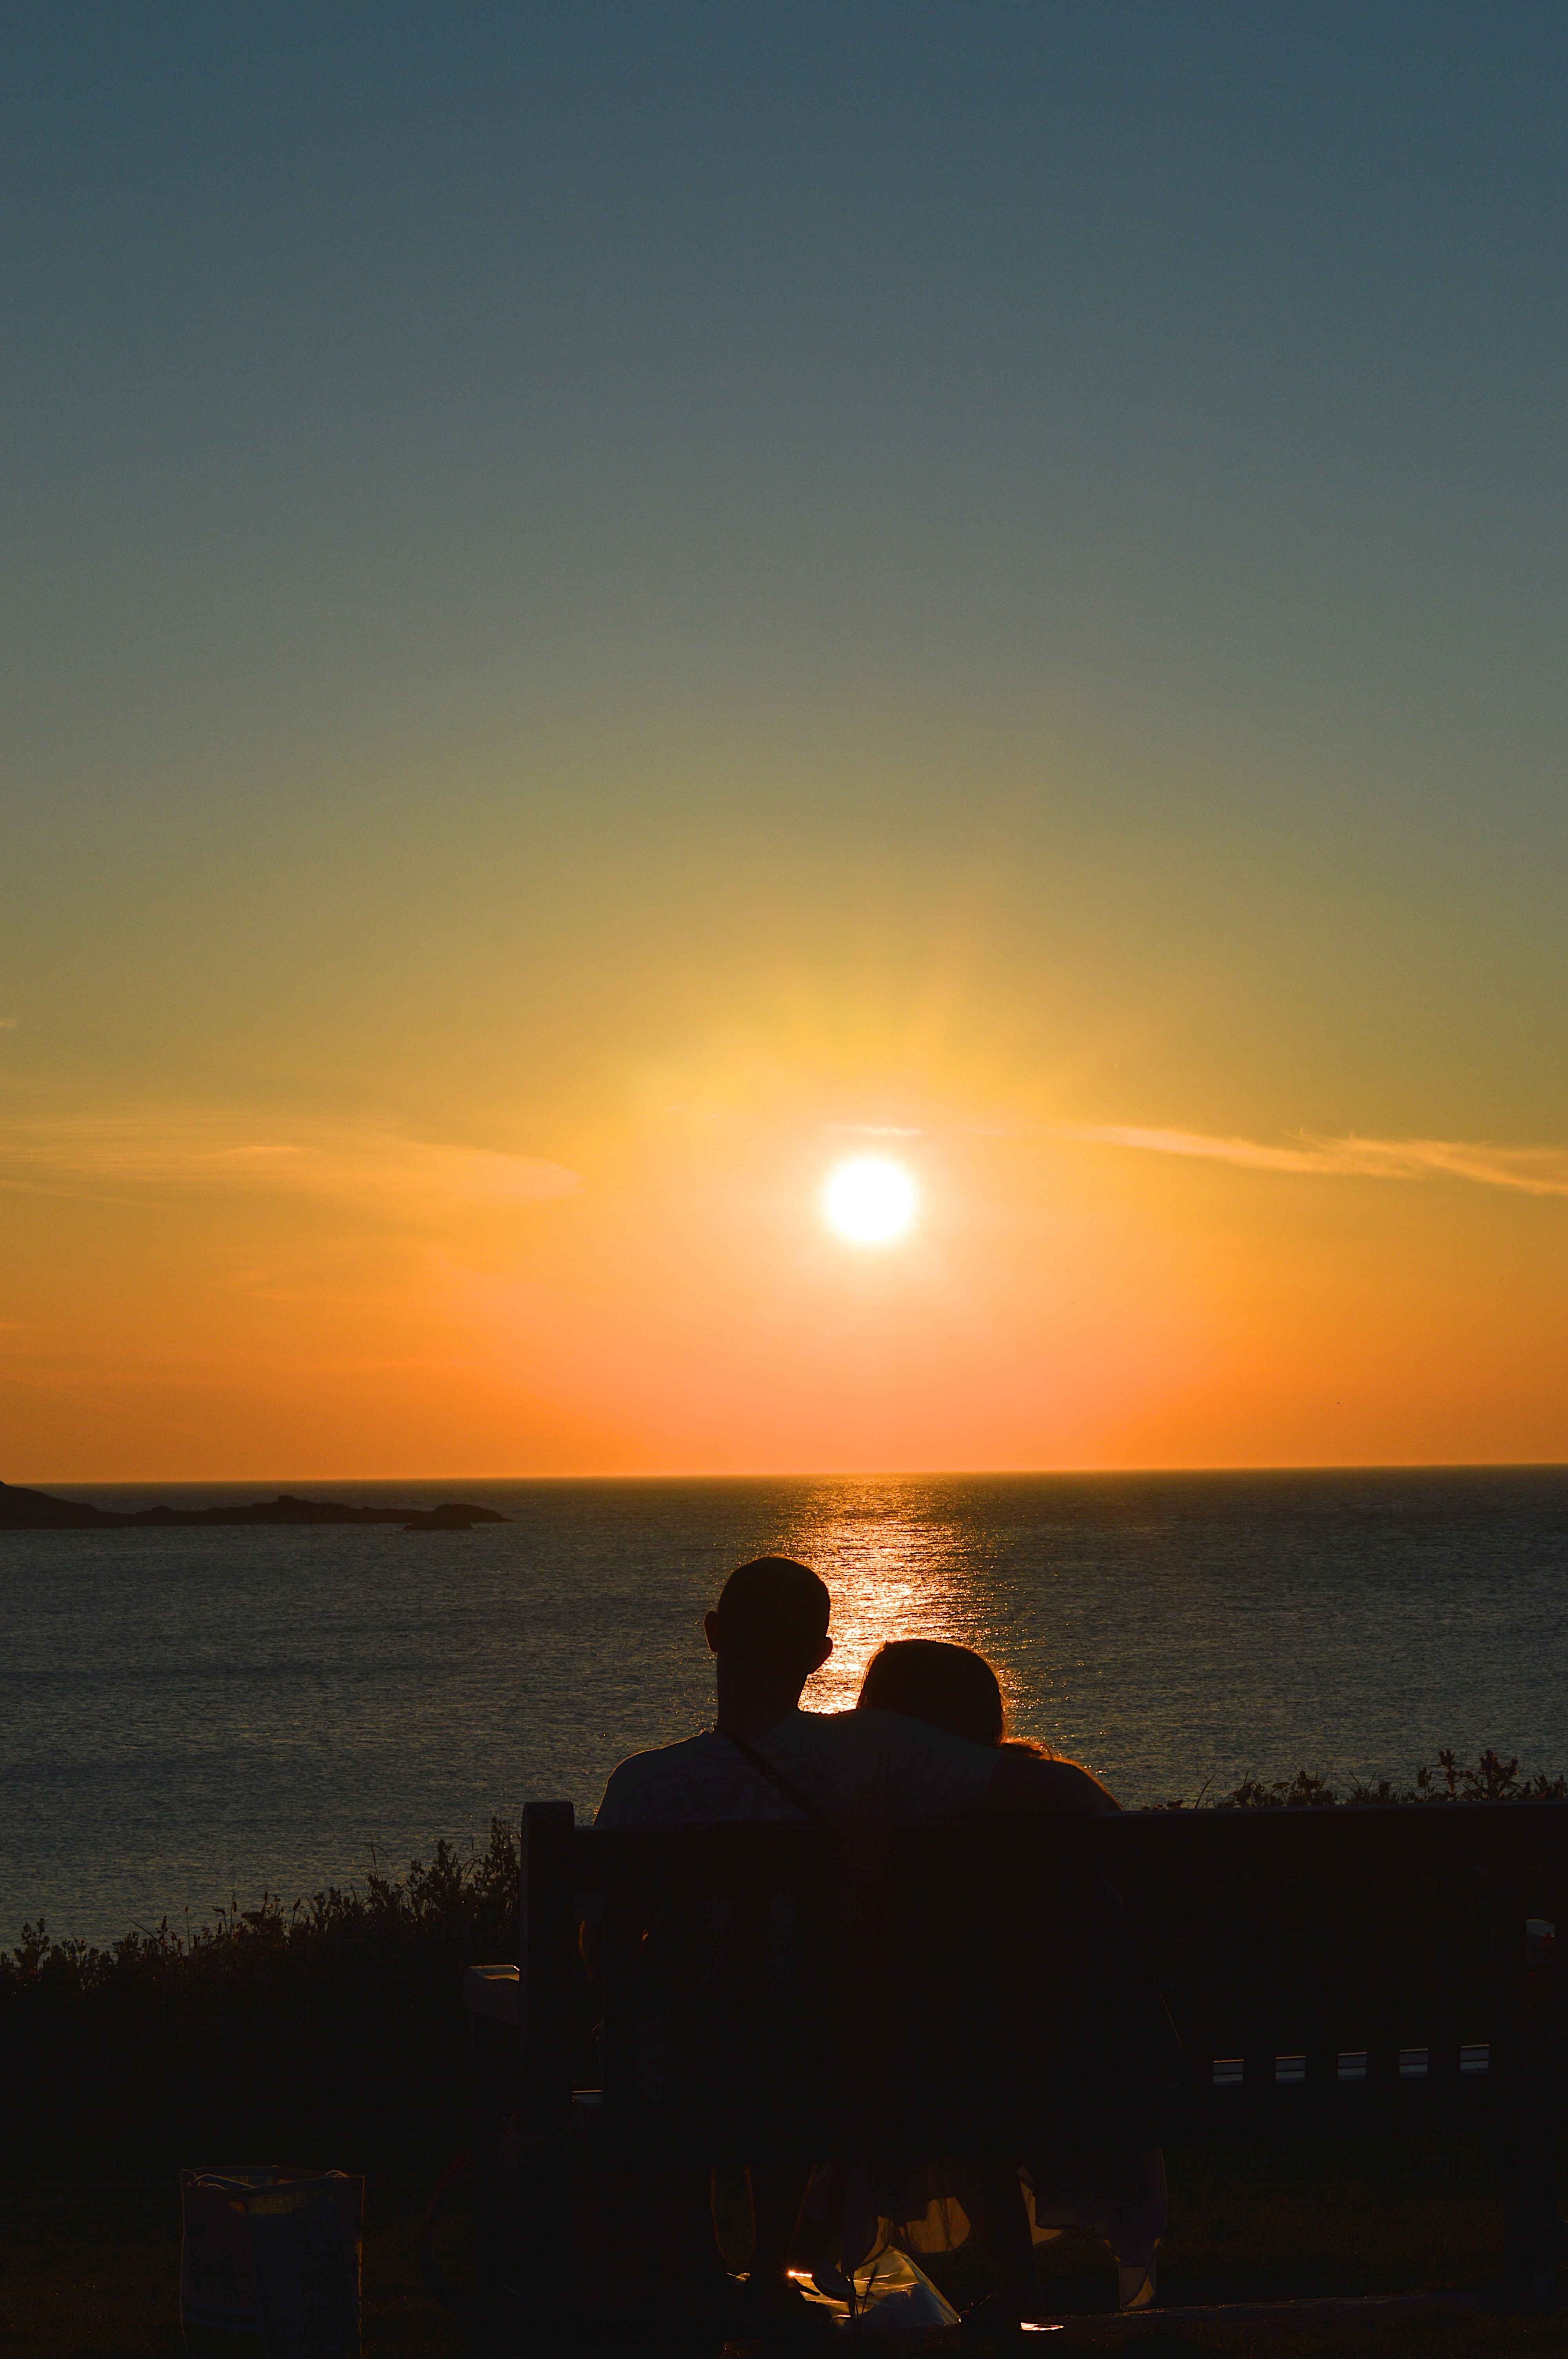
beach, landscape, sea, coast, water, nature, sand, ocean, horizon, silhouette, people, sky, sun, sunrise, sunset, sunlight, morning, wave, view, dawn, coastal, tide, vacation, tourist, travel, coastline, dusk, love, evening, surf, orange, reflection, red, seascape, holiday, bay, couple, yellow, tourism, outdoors, gold, lovers, cornwall, cape, afterglow, st ives